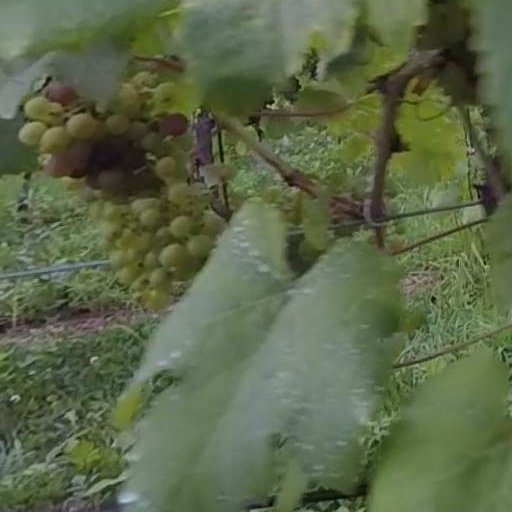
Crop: grape